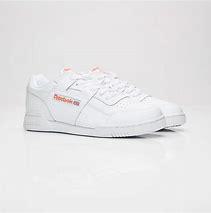
Brand: Reebok
Model: Workout Plus Mu